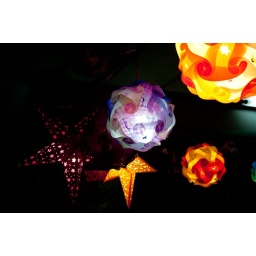
Glass lamps hang at a stall in a market in Mazatlan, Mexico, on March 15, 2009. ottopixel.com